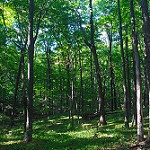
Label: forest